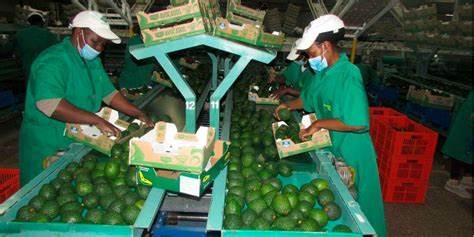
Hapa ni kwenye kampuni. Na tunaona kuna wafanyakazi ambao wameweza kuvalia   makoti ya rangi ya kijani. Wamevalia barakoa  kwenye nyuso zao. Na tunaona wanashika maparachichi ambayo wanaweza kuyapakia kwenye boksi ndogo ili iwe rahisi kwao kuweza kuyapeleka kwa wanunuzi.